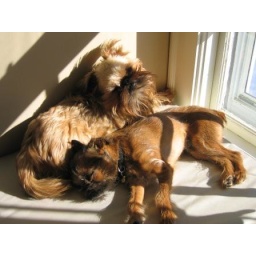
Sitting in the window on our new window seat